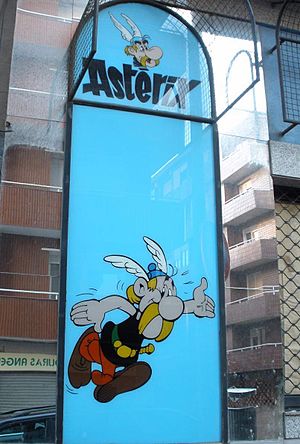
Asterix / Fakta om serien
Reklameskilt i Baracaldo i Spanien.